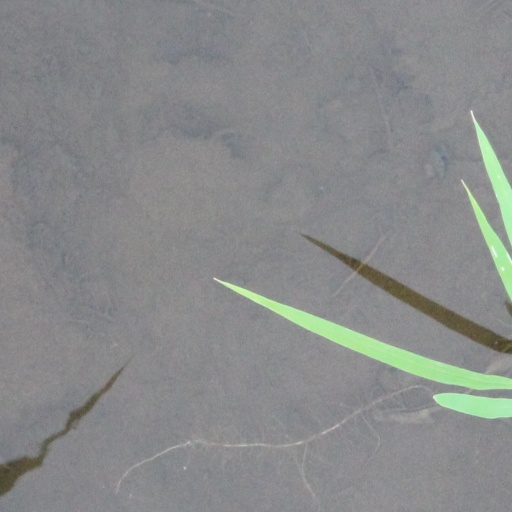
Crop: rice